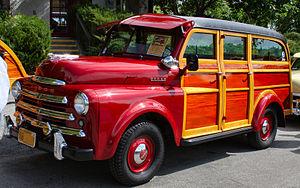
Un woody est un type de carrosserie rétro vintage américain, des débuts de l'histoire de l'automobile, en vogue aux États-Unis entre les années 1930 et années 1950.